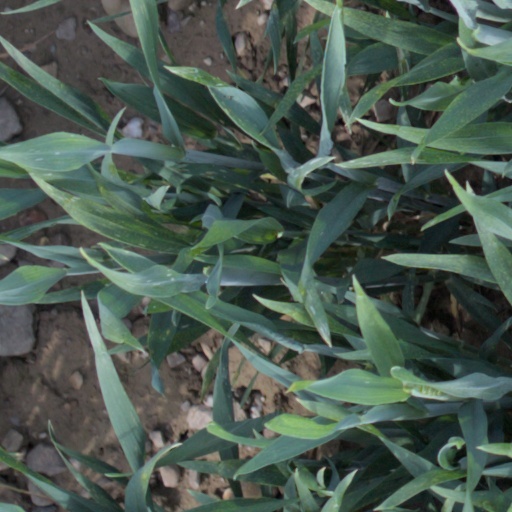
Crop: wheat